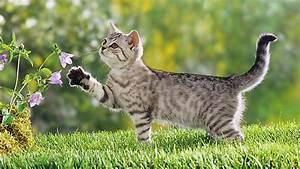
cat